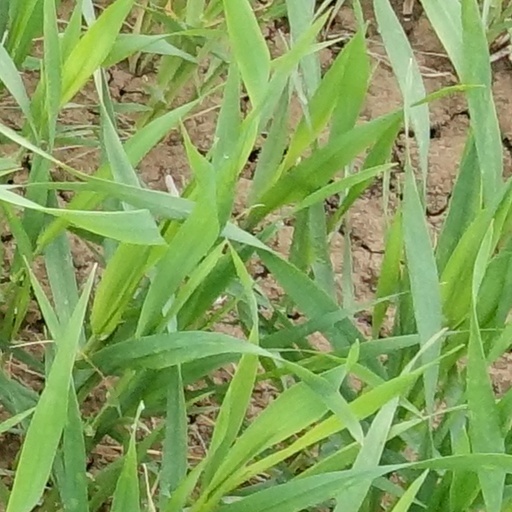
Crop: wheat